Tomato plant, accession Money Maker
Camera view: tilt-top (135 deg); turntable rotation: 30 degrees
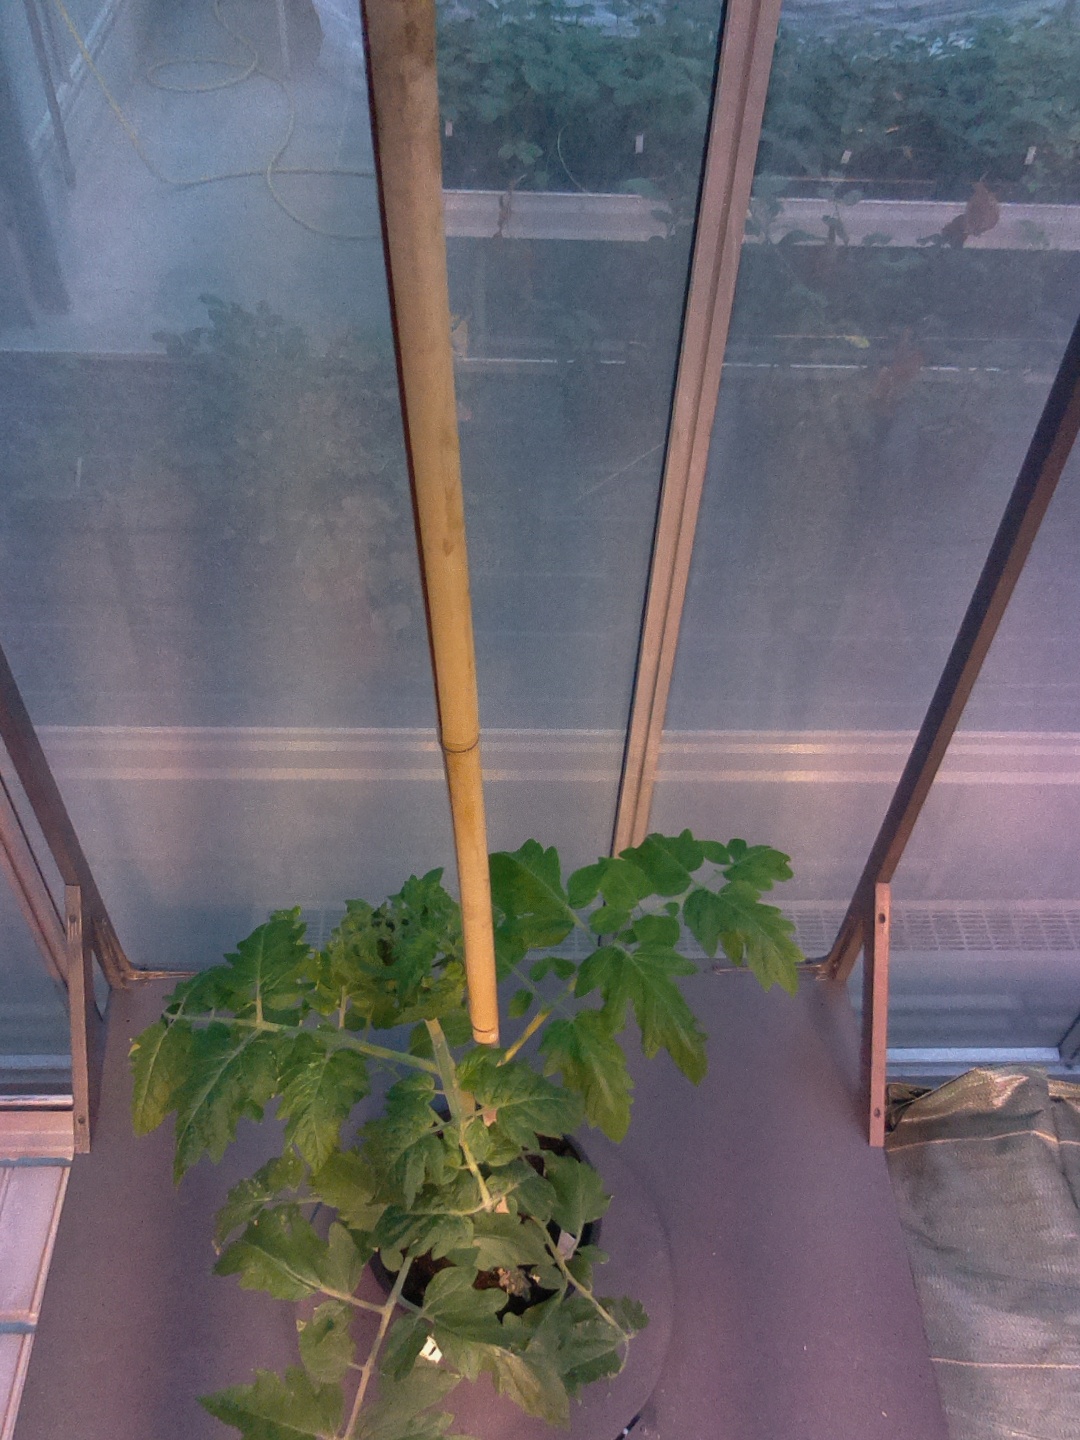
BBCH growth stage 51: First inflorence visible, visible closed flower bud